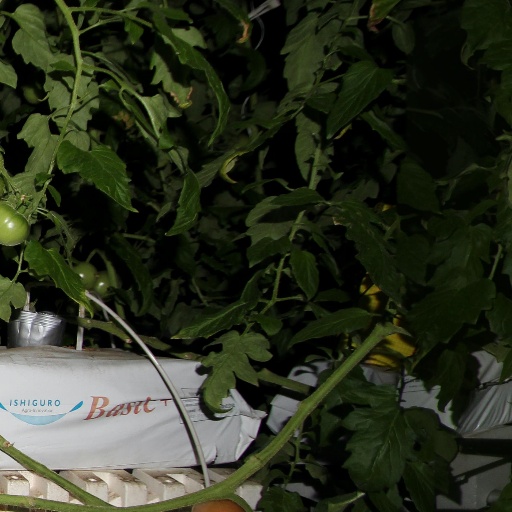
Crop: tomato